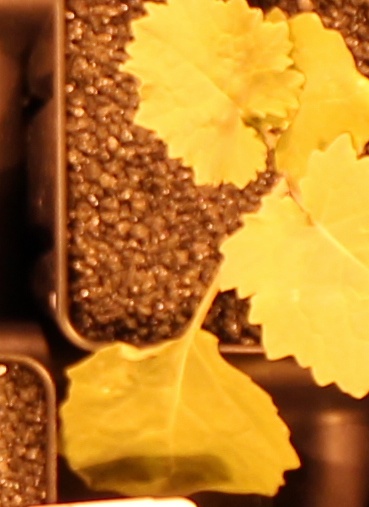
Label: Canola